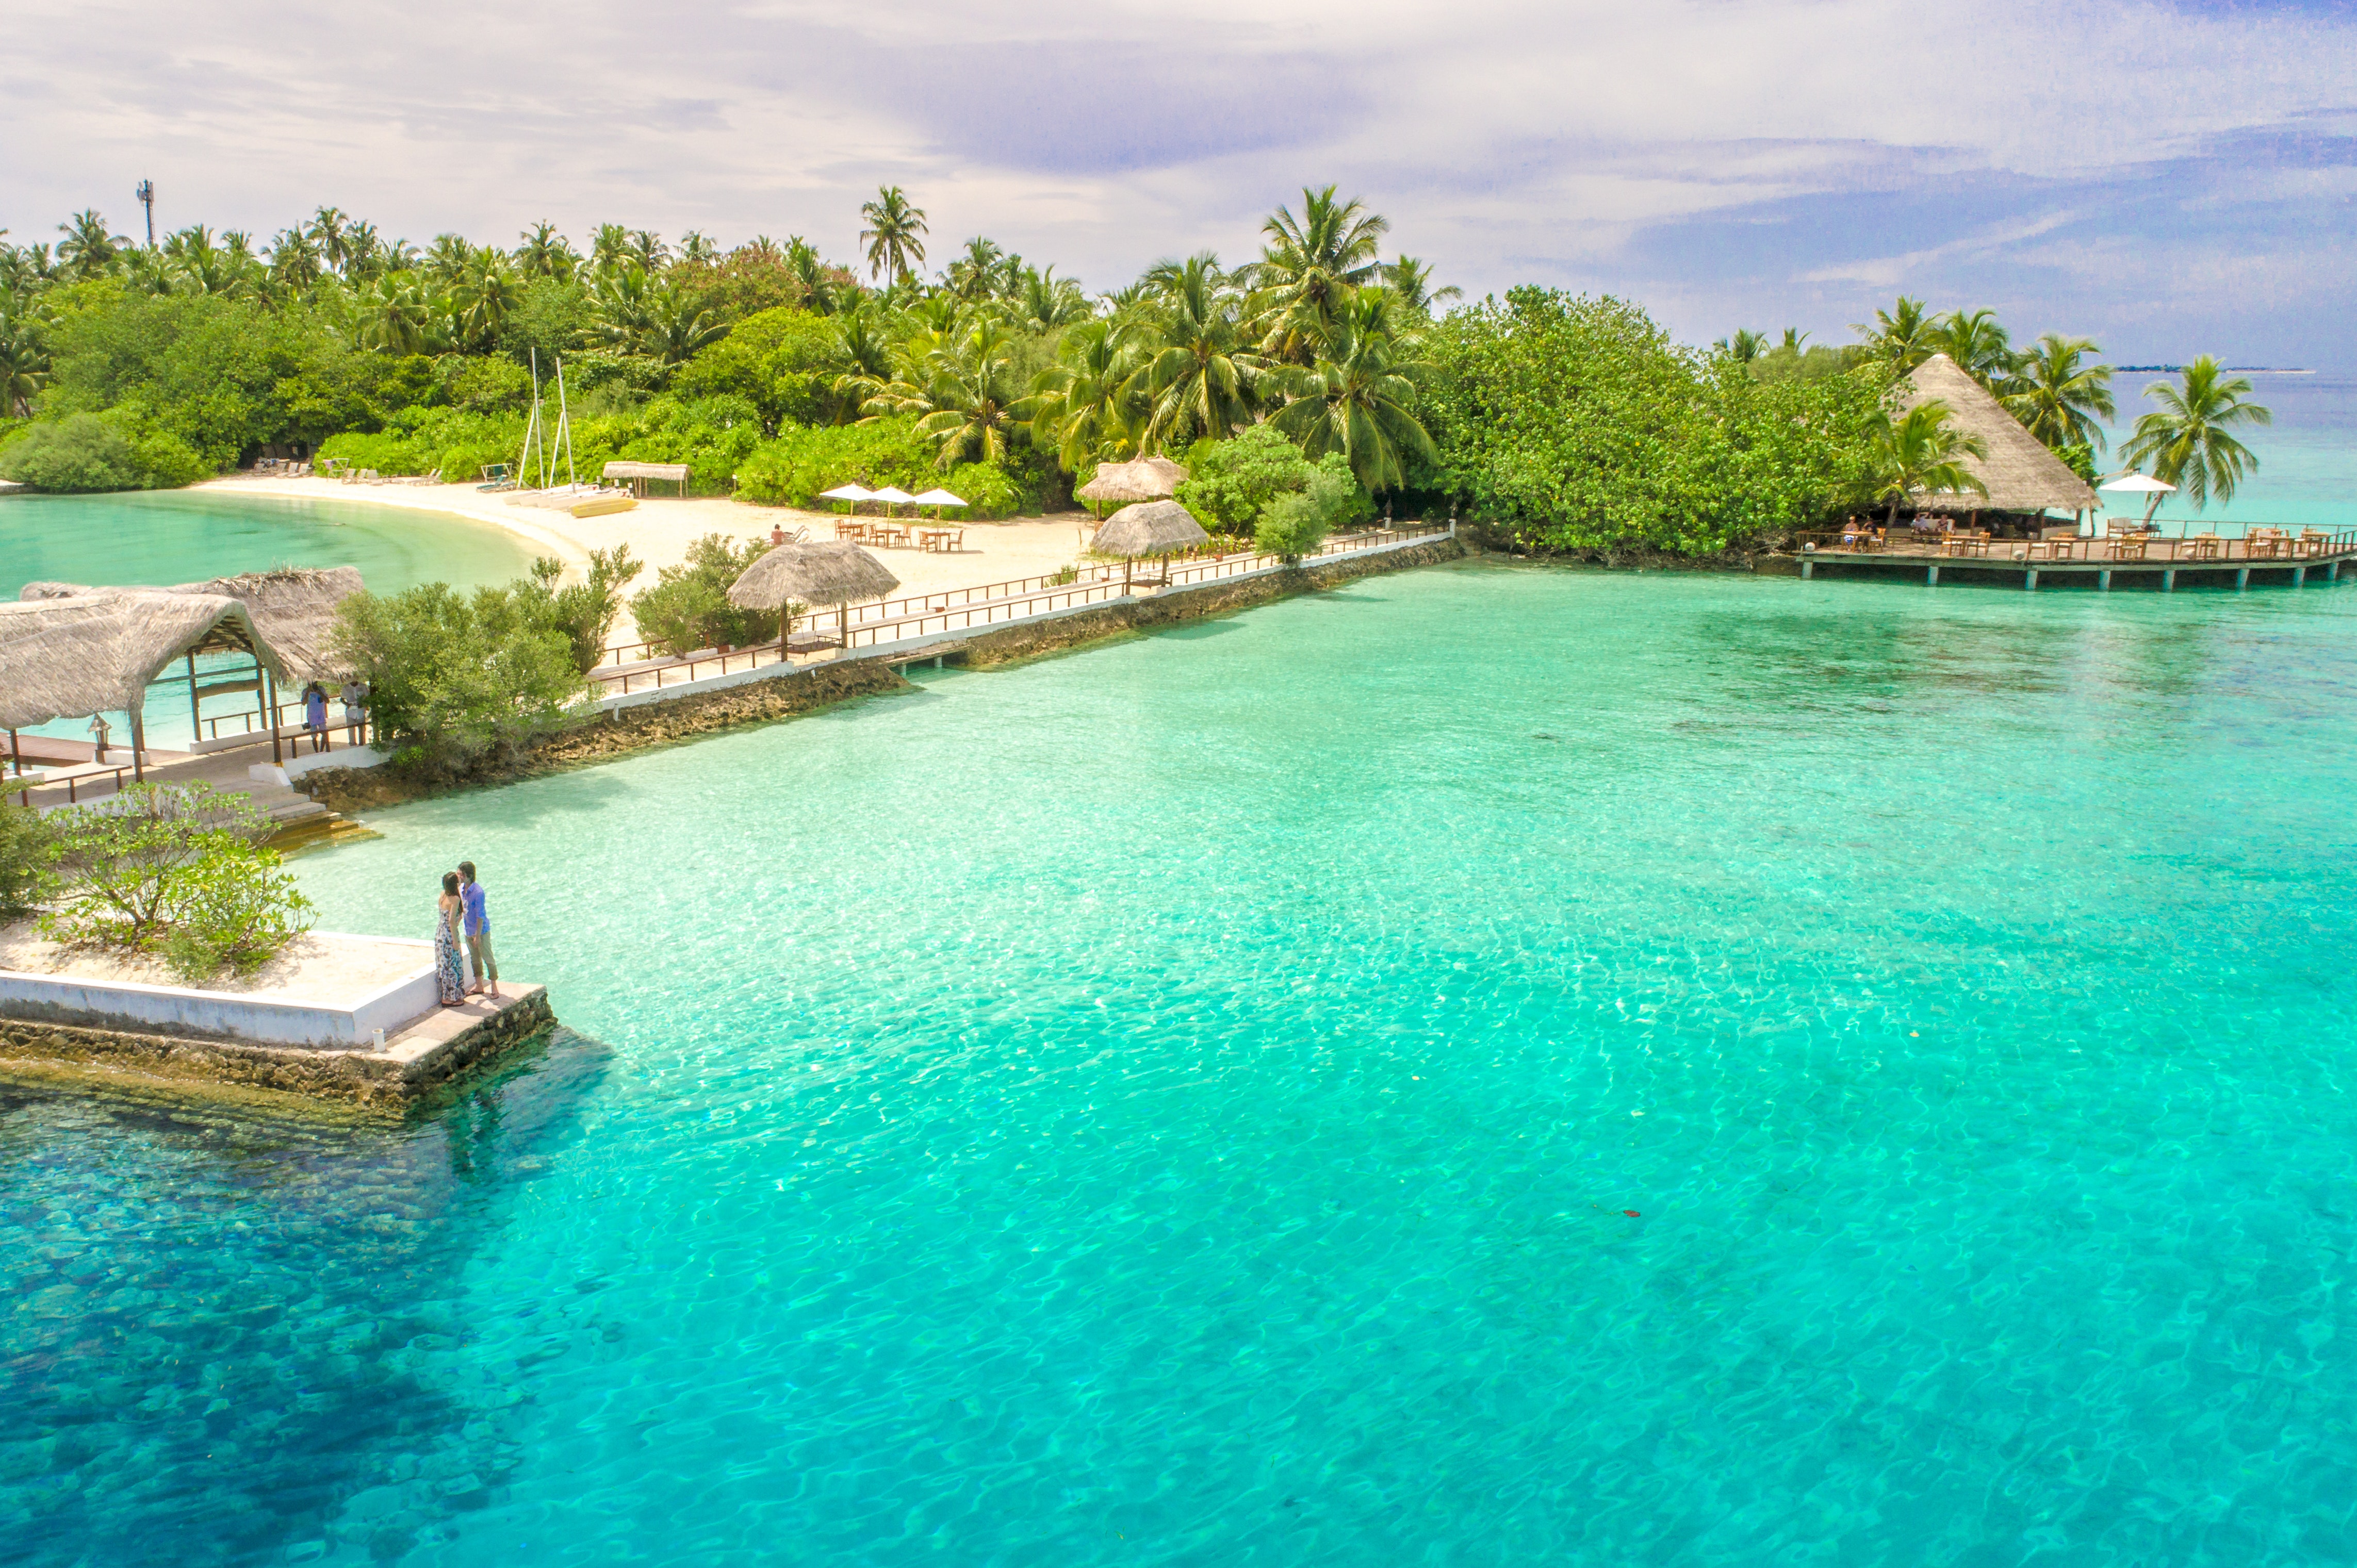
swimming pool, natural landscape, resort, sea, coastal and oceanic landforms, caribbean, lagoon, azure, vacation, water, tropics, leisure, bay, coast, ocean, real estate, tourism, resort town, landscape, island, estate